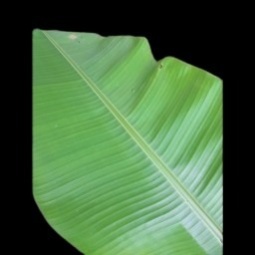
Label: Healthy